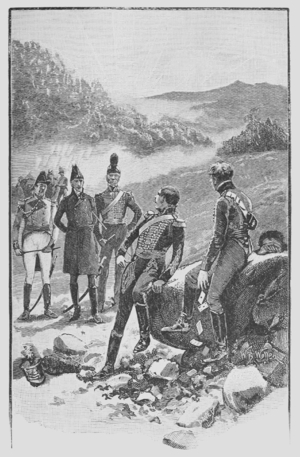
Comment le brigadier marqua le roi, est une nouvelle d'Arthur Conan Doyle mettant en scène le Brigadier Gérard. Elle est parue pour la première fois dans la revue britannique Strand Magazine en avril 1895, avant d'être reprise dans le recueil Les Exploits du Brigadier Gérard.